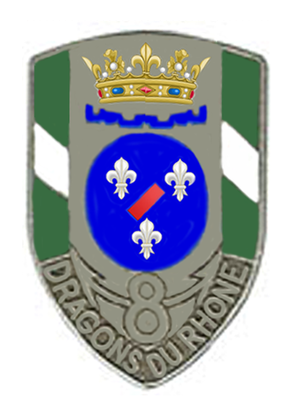
insigne regementaire du 8° régiment de dragons
Le 8ᵉ régiment de dragons, est une unité de cavalerie de l'armée française, créé sous la Révolution à partir du régiment de Penthièvre dragons, un régiment français d'Ancien Régime.